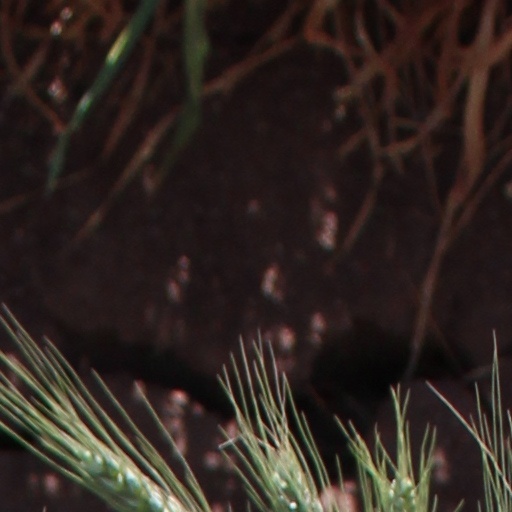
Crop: wheat